Boston Tea Party

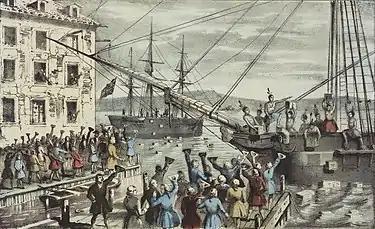
"The Destruction of Tea at Boston Harbor", an iconic 1846 lithograph by Nathaniel Currier; the phrase "Boston Tea Party" had not yet become standard. Contrary to Currier's depiction, few of the men dumping the tea were actually disguised as Native Americans.

The Indemnity Act of 1767, which gave the East India Company a refund of the duty on tea that was re-exported to the colonies, expired in 1772. Parliament passed a new act in 1772 that reduced this refund, effectively leaving a 10% duty on tea imported into Britain. The act also restored the tea taxes within Britain that had been repealed in 1767, and left in place the three pence Townshend duty in the colonies, equal to £ today. With this new tax burden driving up the price of British tea, sales plummeted. The company continued to import tea into Great Britain, however, amassing a huge surplus of product that no one would buy. For these and other reasons, by late 1772 the East India Company, one of Britain's most important commercial institutions, was in a serious financial crisis. The severe famine in Bengal from 1769 to 1773 had drastically reduced the revenue of the East India Company from India bringing the Company to the verge of bankruptcy and the Tea Act of 1773 was enacted to help the East India Company.